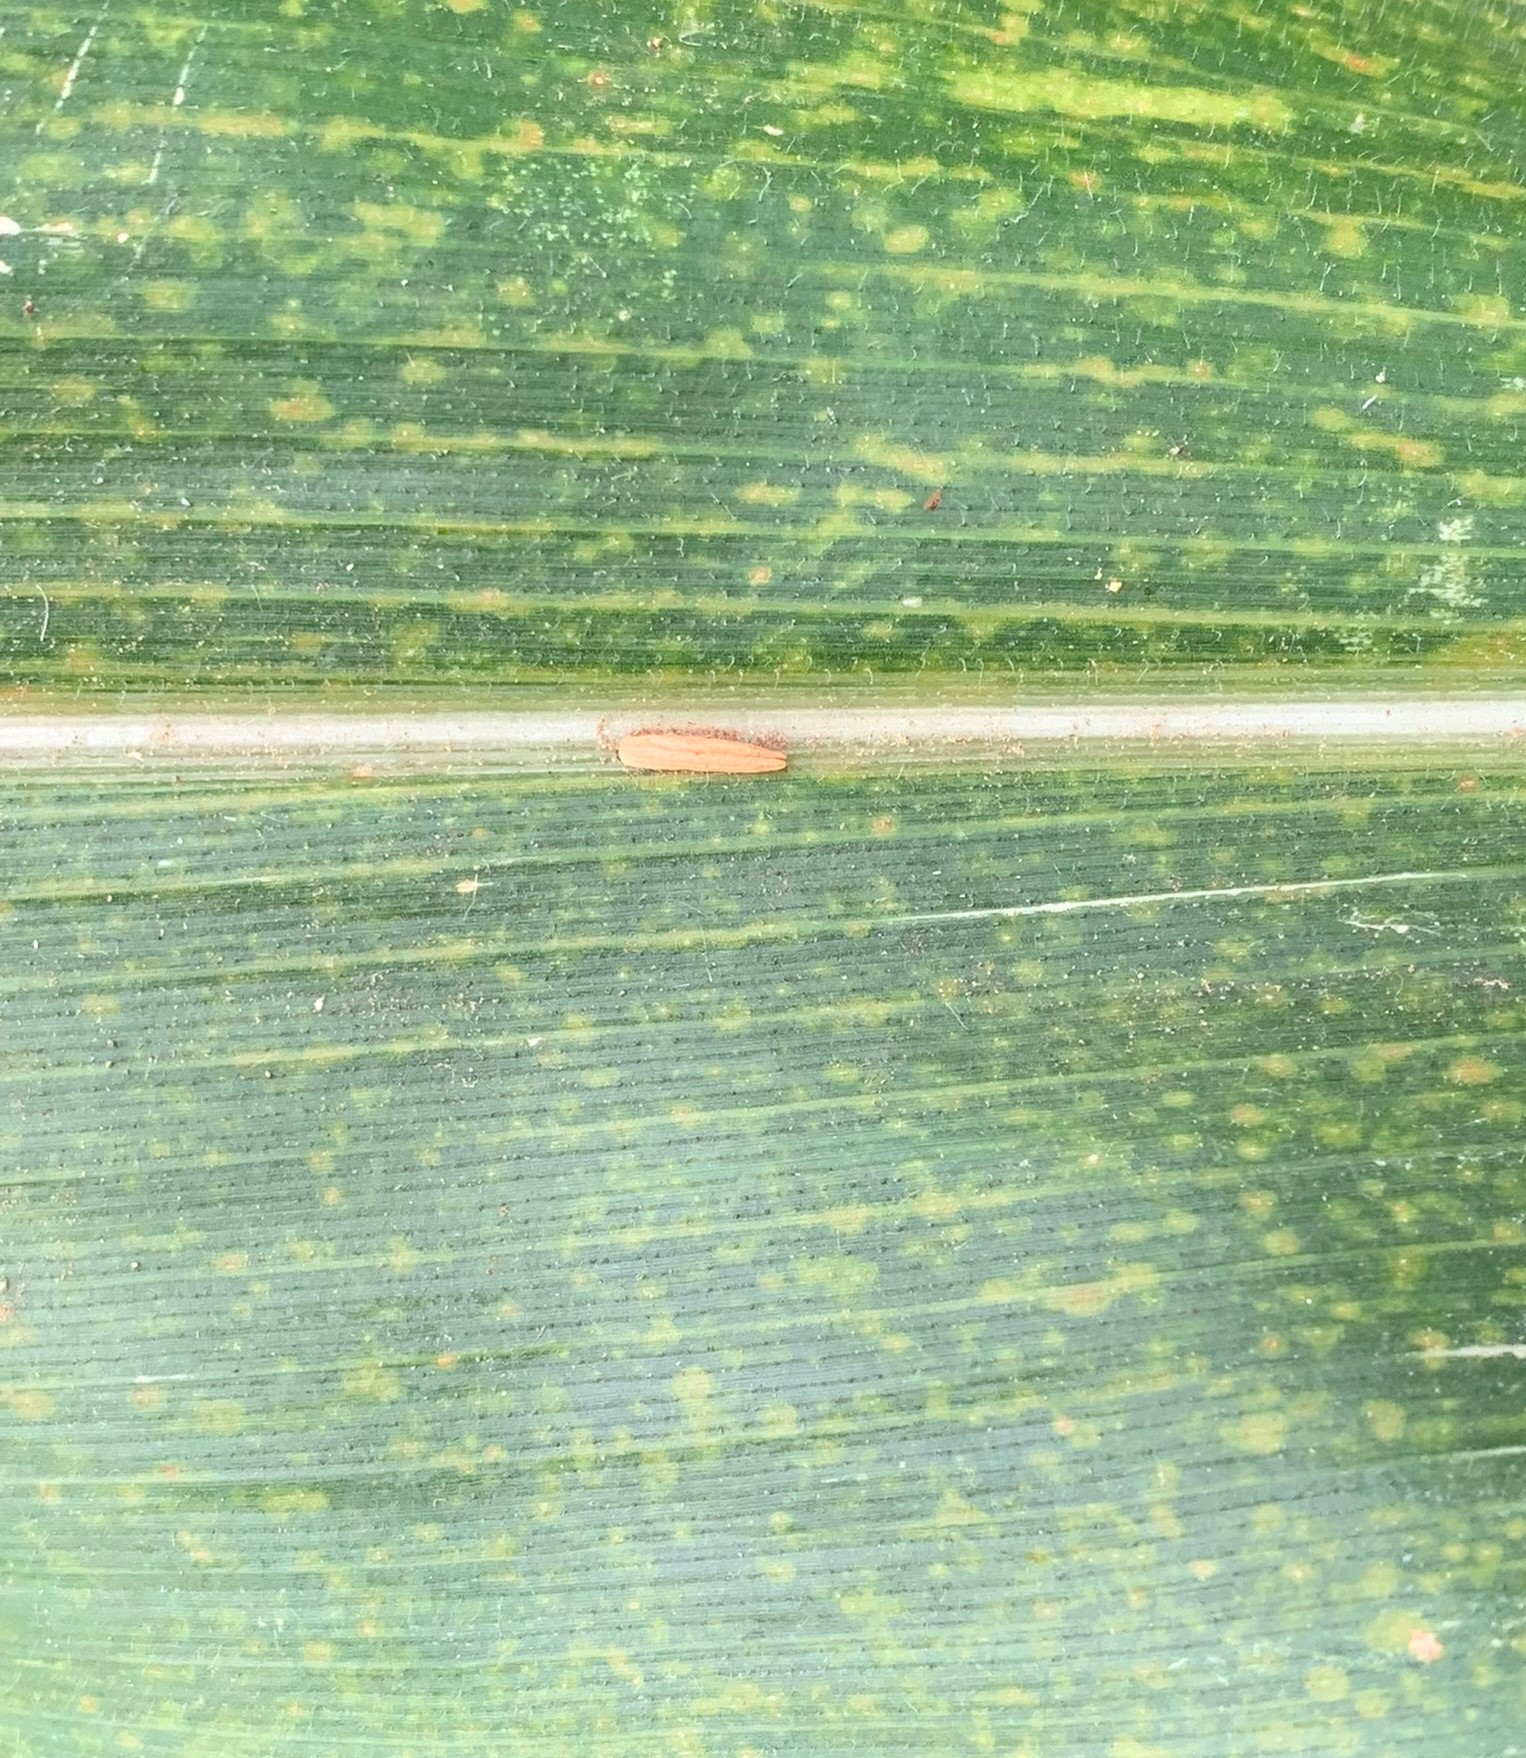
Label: MLN